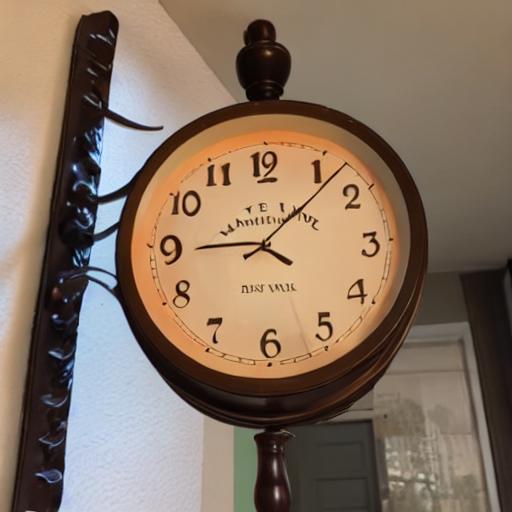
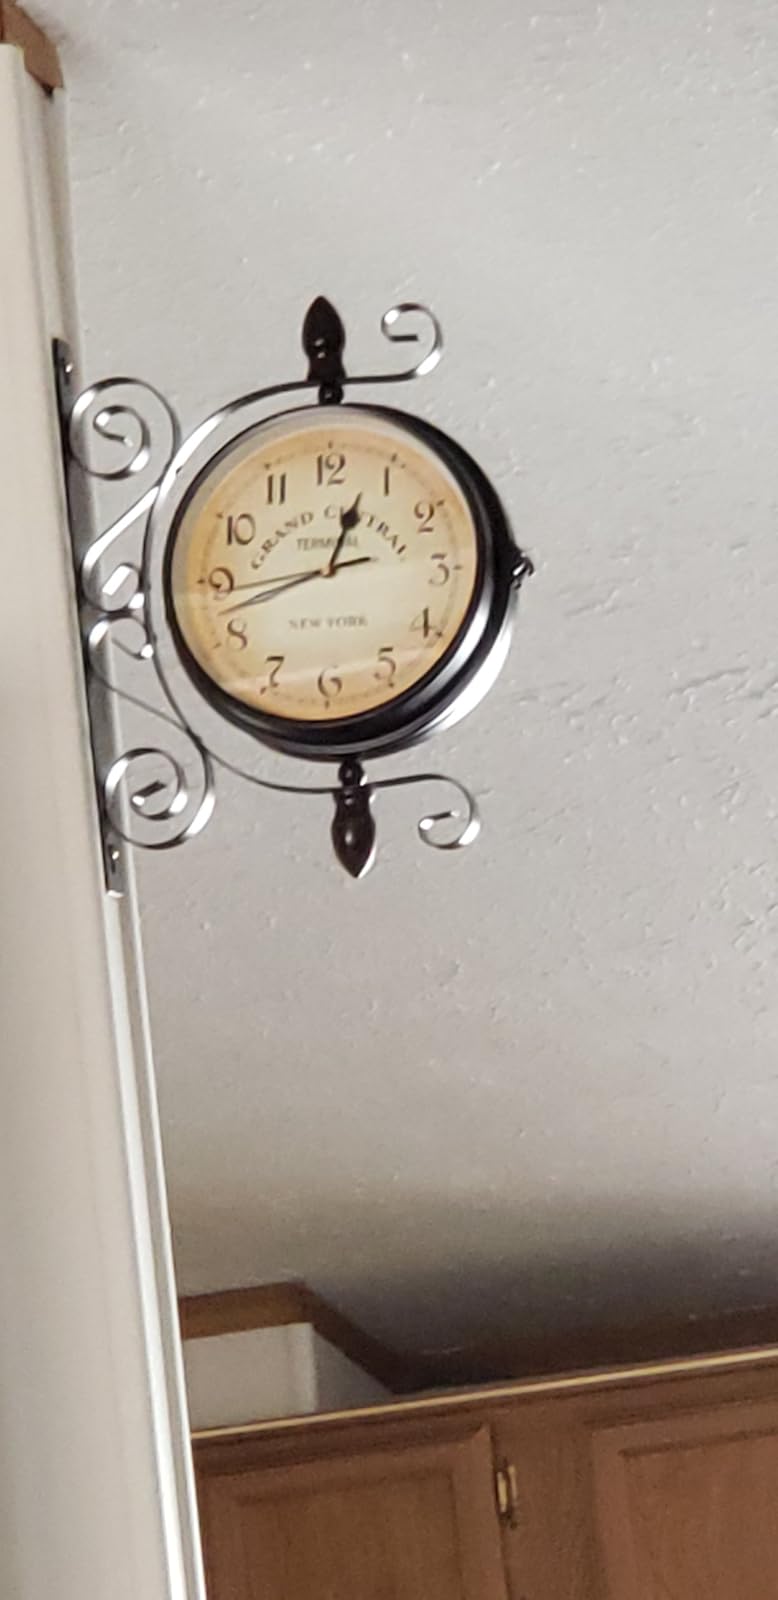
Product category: clock
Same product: no